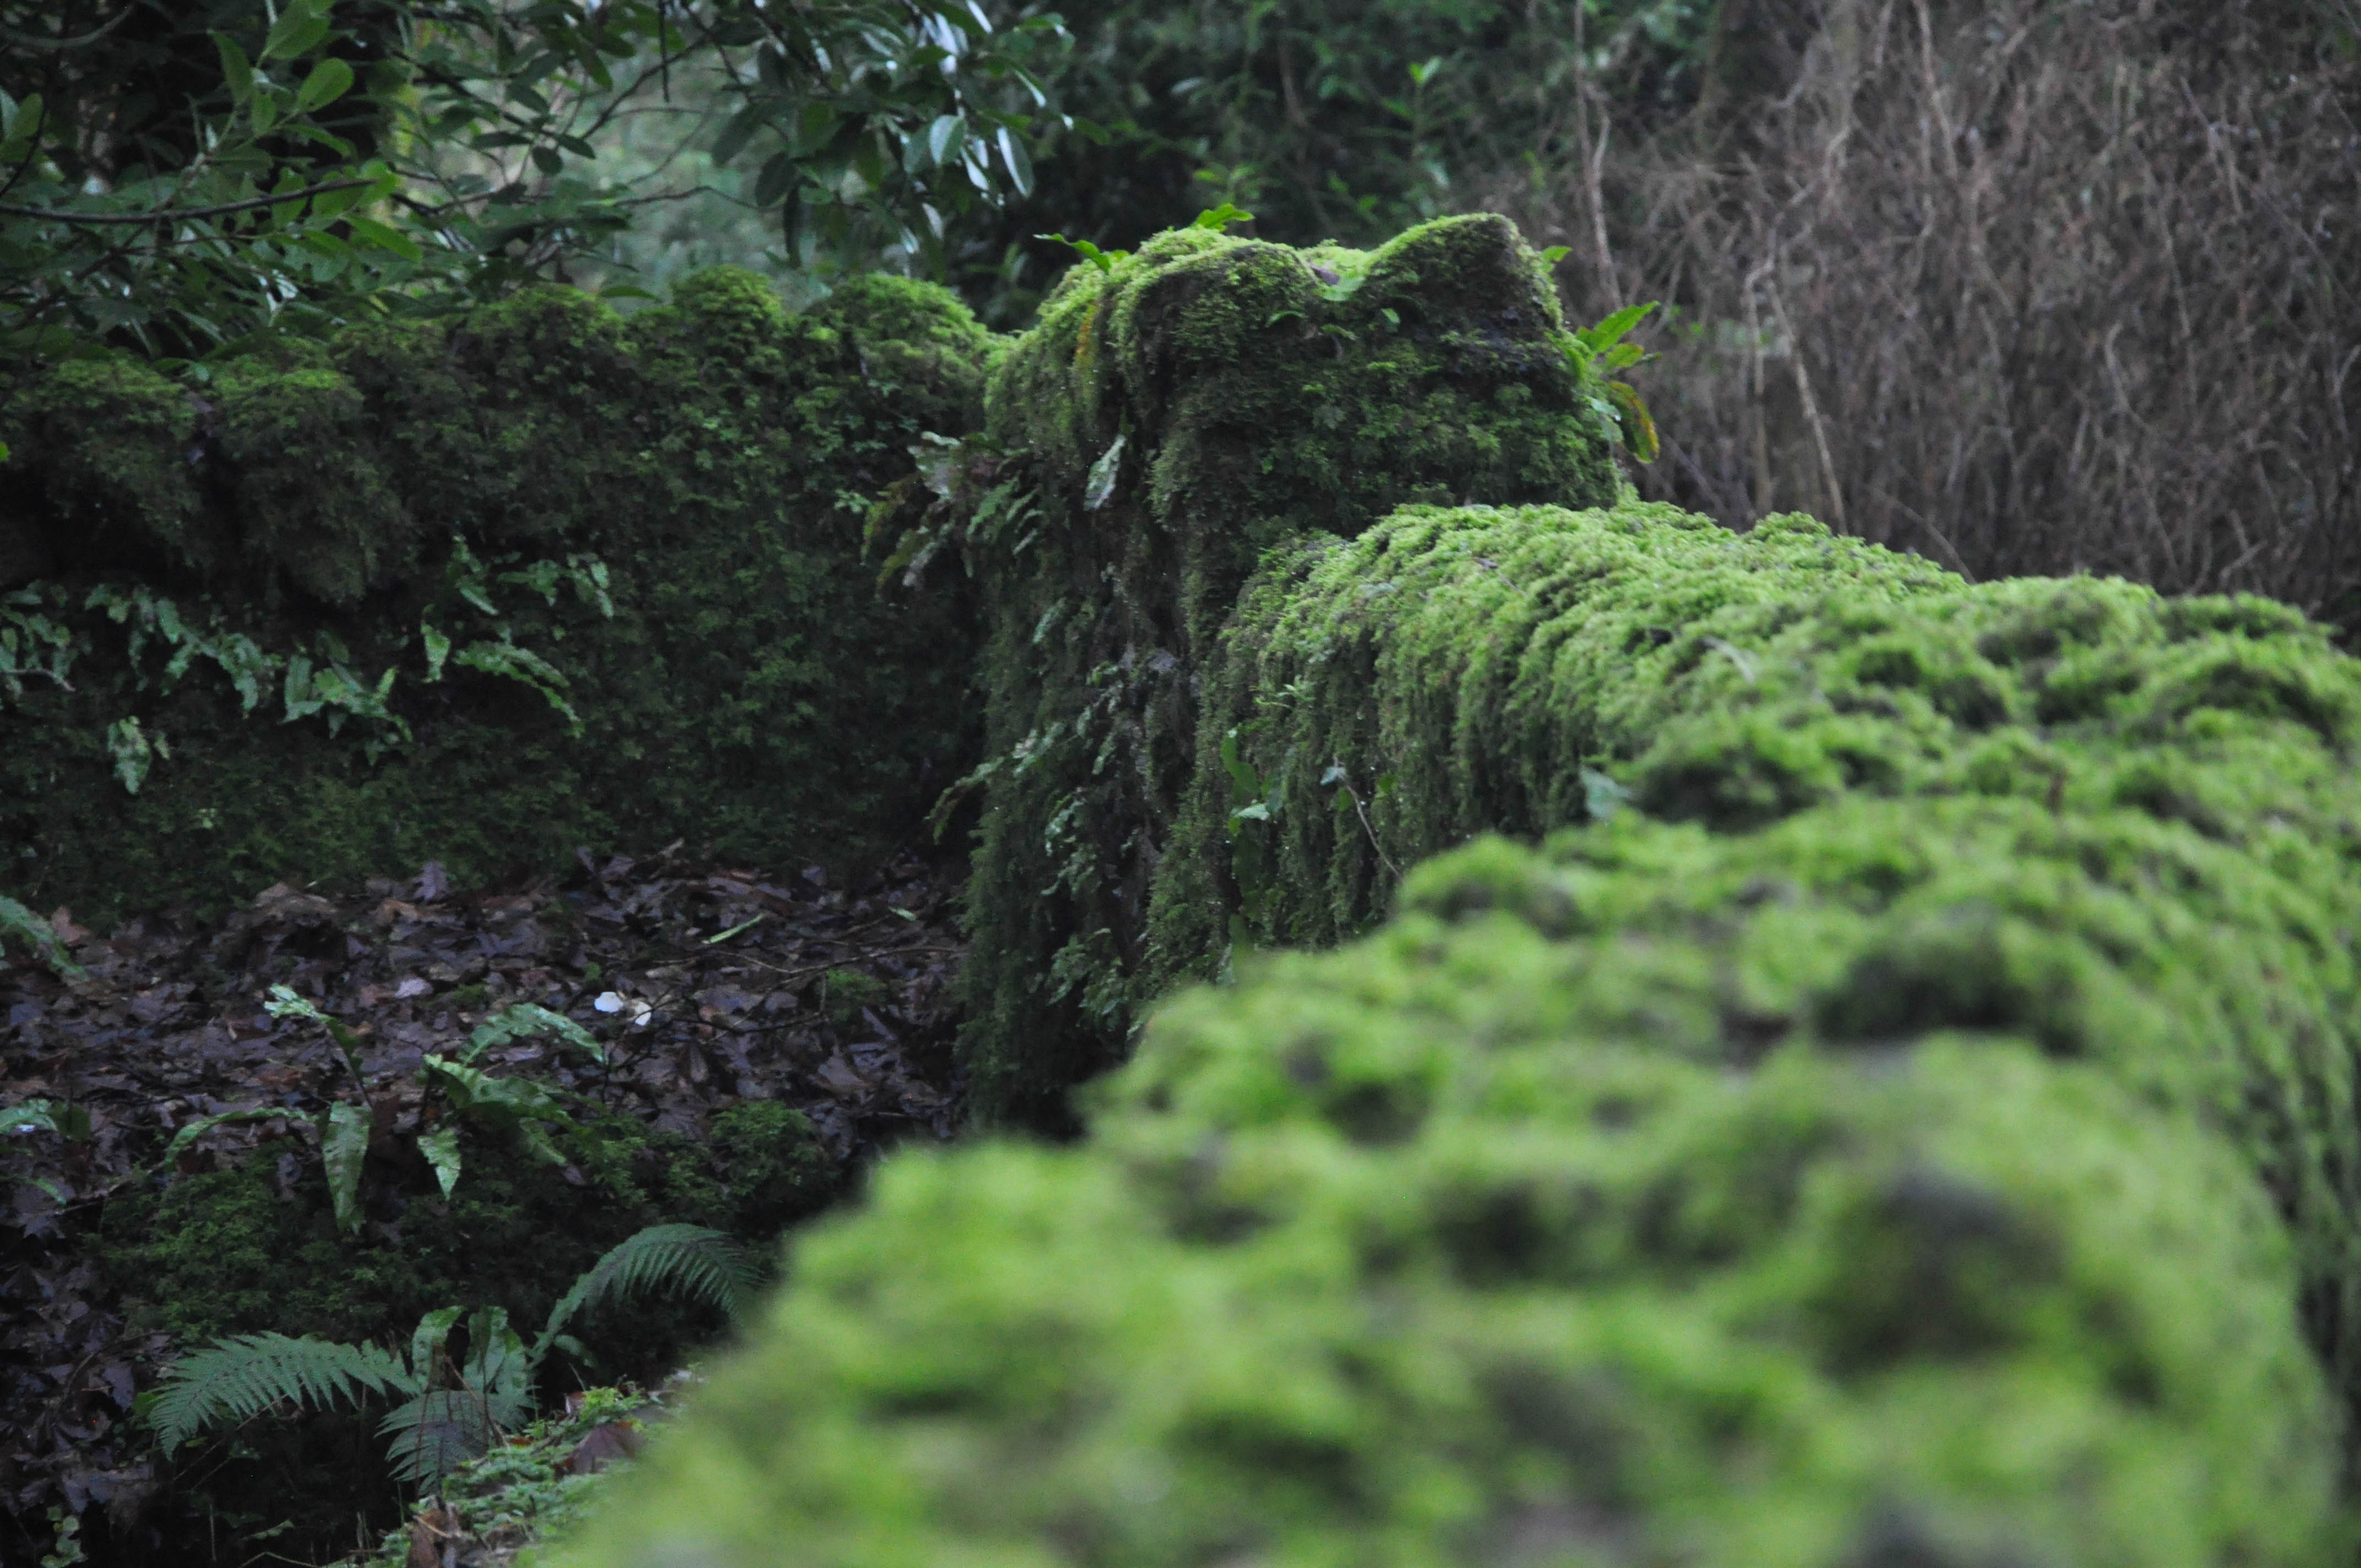
tree, nature, forest, grass, plant, leaf, flower, moss, green, jungle, park, soil, botany, flora, spruce, vegetation, rainforest, woodland, habitat, ecosystem, northernireland, drummanorforrestpark, stonewall, biome, old growth forest, natural environment, woody plant, land plant, non vascular land plant